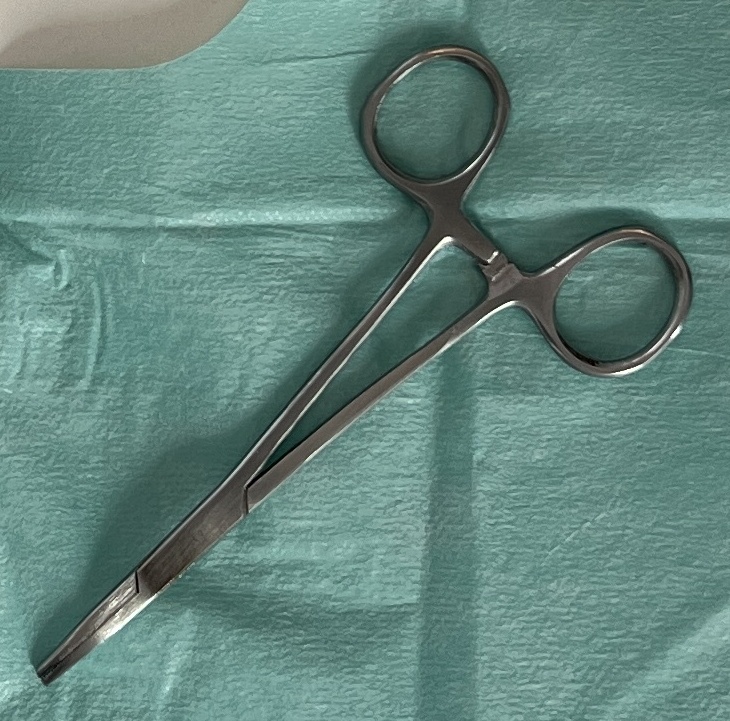
Hinged instrument state: closed